Ivy Lodge

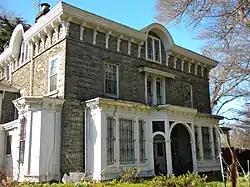
Ivy Lodge, March 2010

The Ivy Lodge is an historic American home which is located in the Wister neighborhood of Germantown in Philadelphia, Pennsylvania.